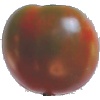
Label: Tomato Maroon 1